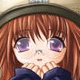
Portrait style: Anime Portrait